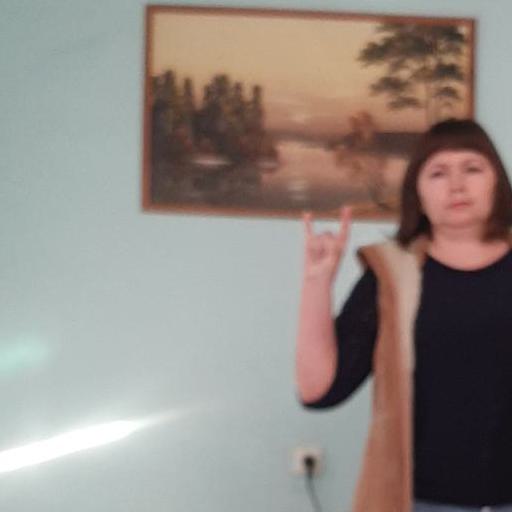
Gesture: rock